San Felipe de Neri Church

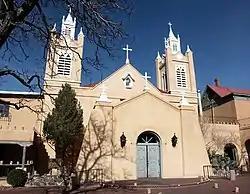
San Felipe de Neri Church

San Felipe de Neri Church is a historic Catholic church located on the north side of Old Town Plaza in Albuquerque, New Mexico. Built in 1793, it is one of the oldest surviving buildings in the city and the only building in Old Town proven to date to the Spanish colonial period. The church is listed on the New Mexico State Register of Cultural Properties and the National Register of Historic Places and has remained in continuous use for over 200 years.